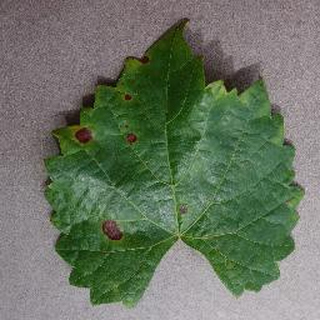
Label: grape_black_rot